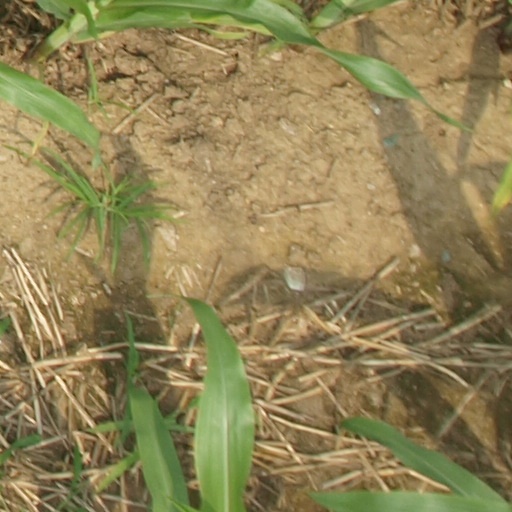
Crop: maize; corn